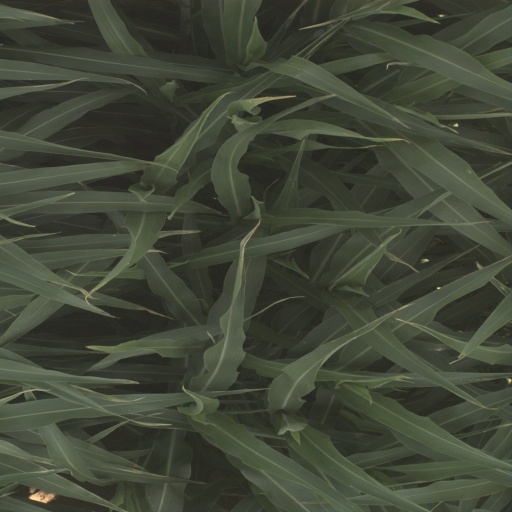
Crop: sorghum